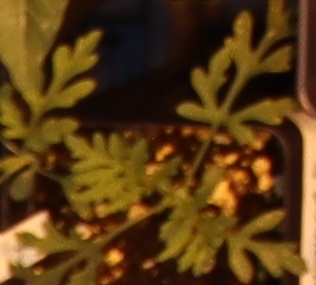
Label: Ragweed